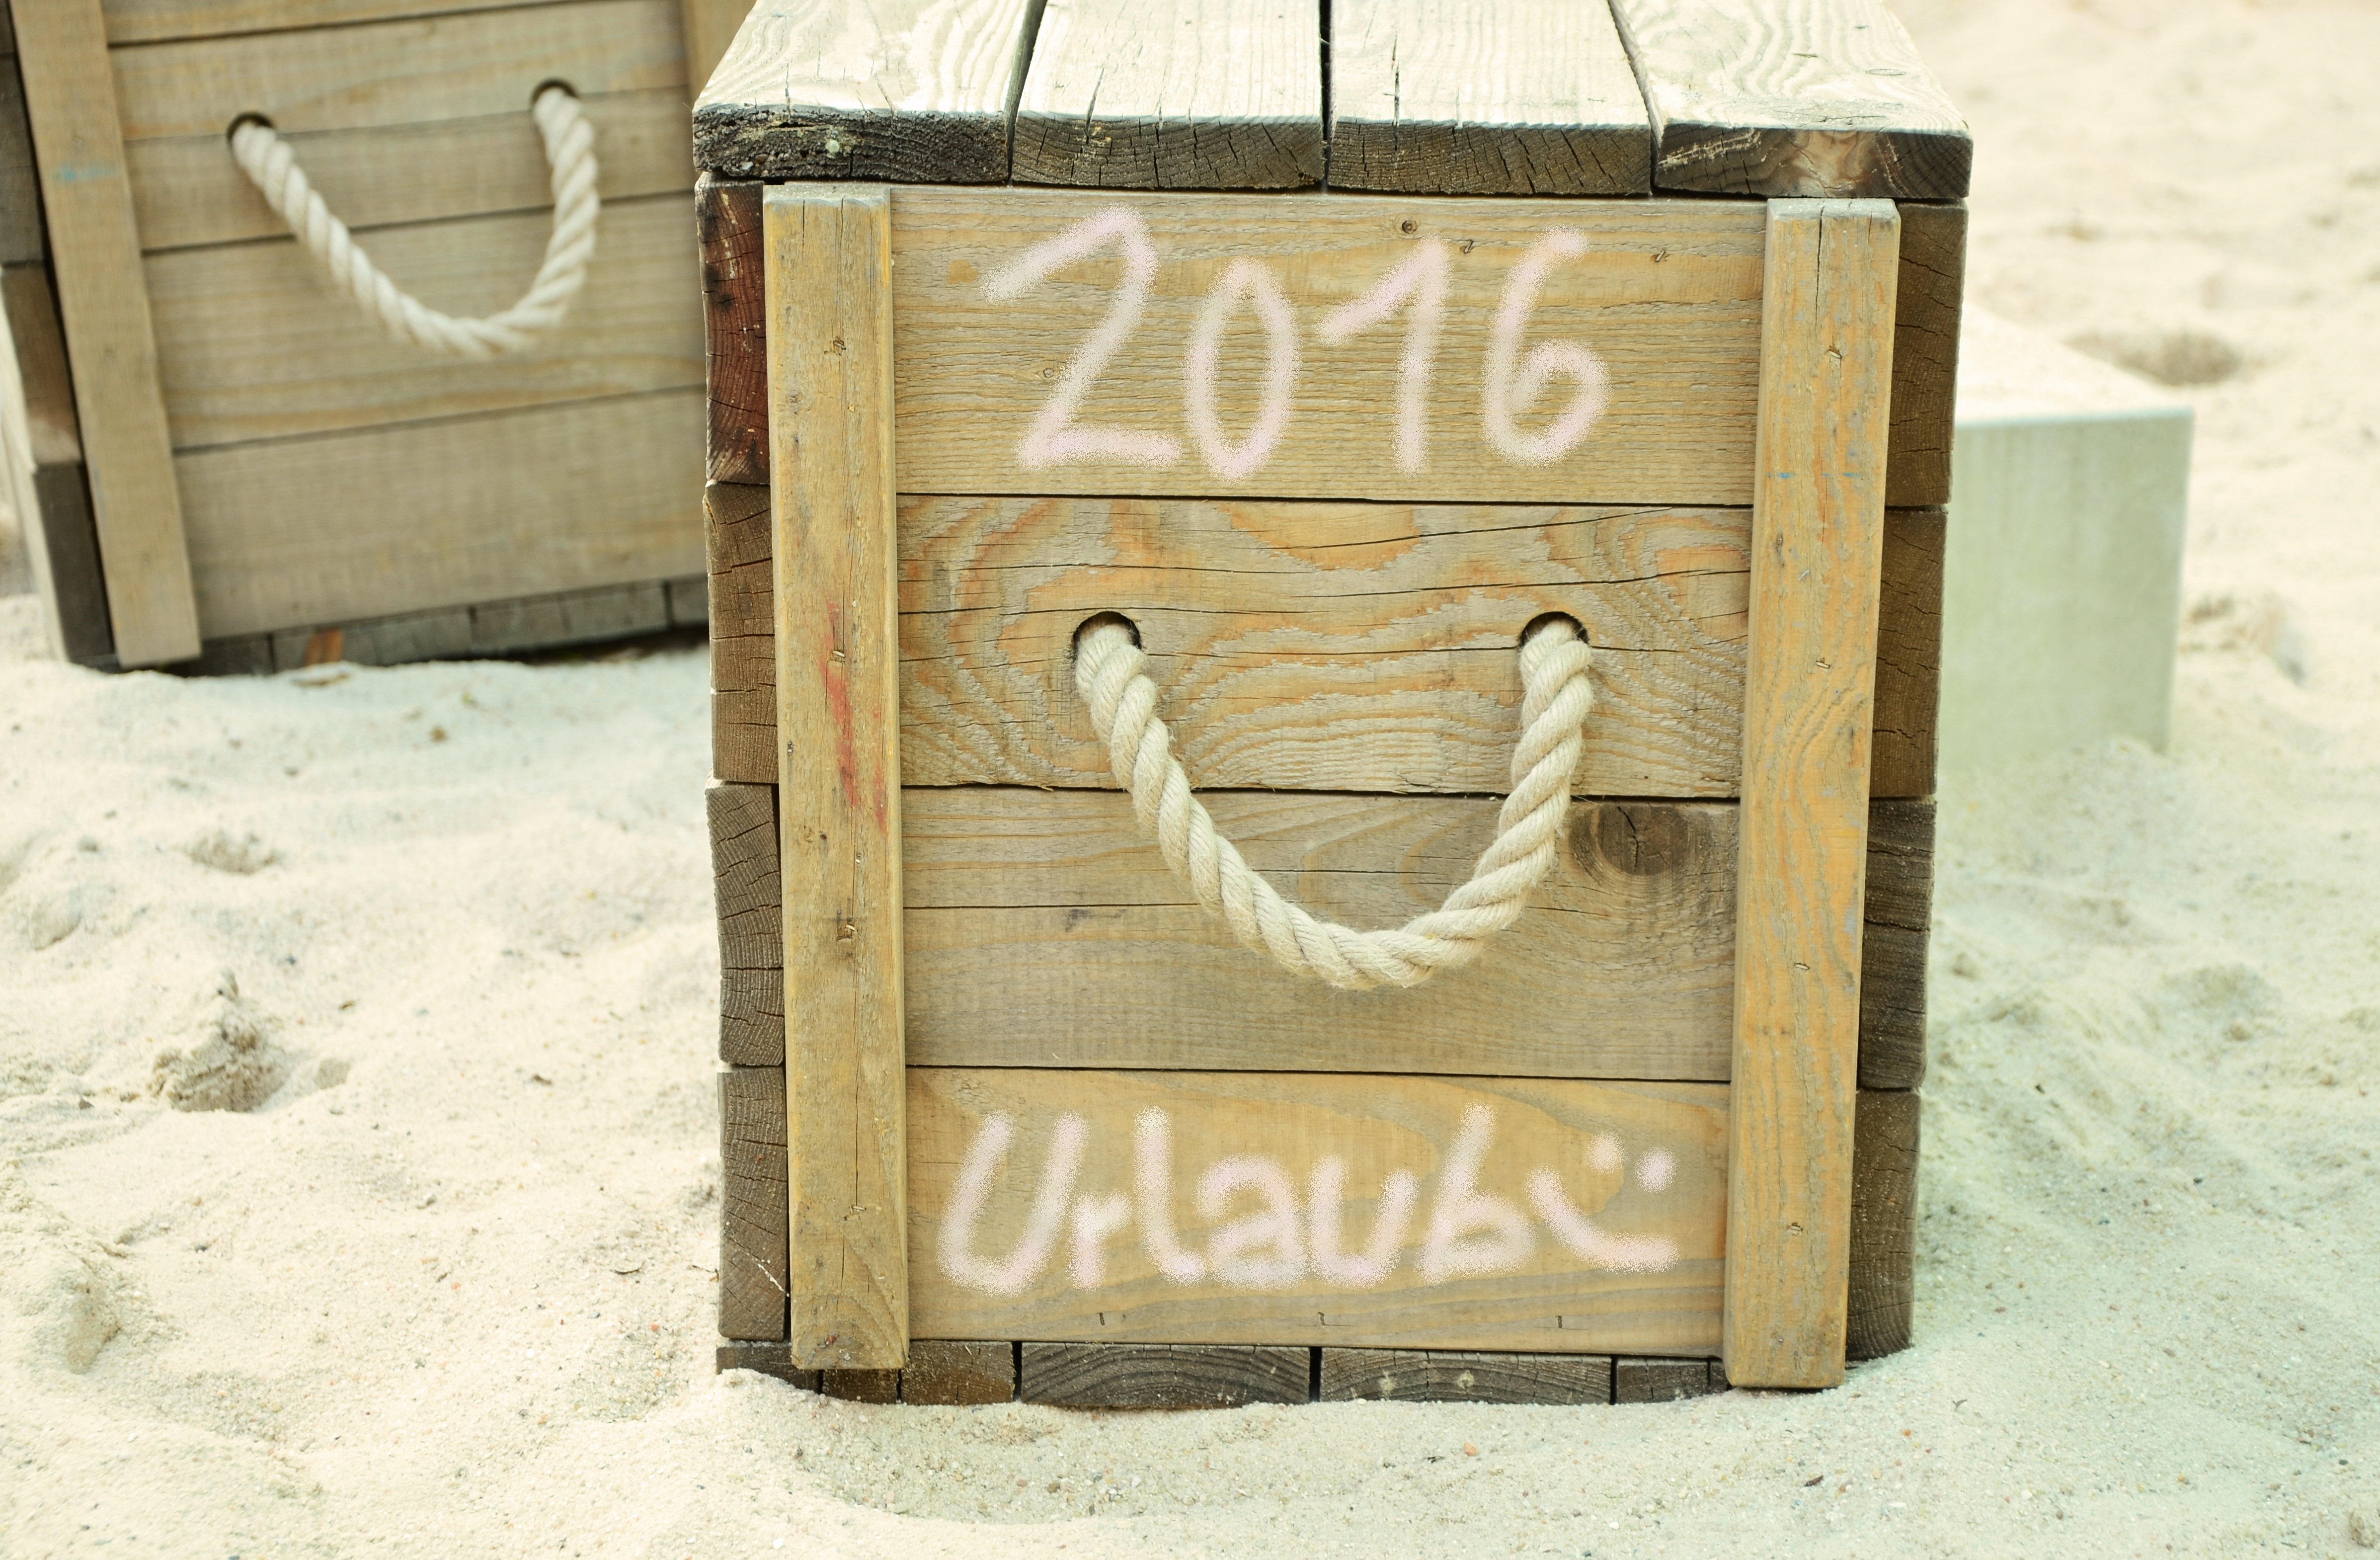
beach, sand, rope, wood, holiday, box, furniture, knitting, 2016, letter box, twisted ropes, sea box, man made object, holiday 2016